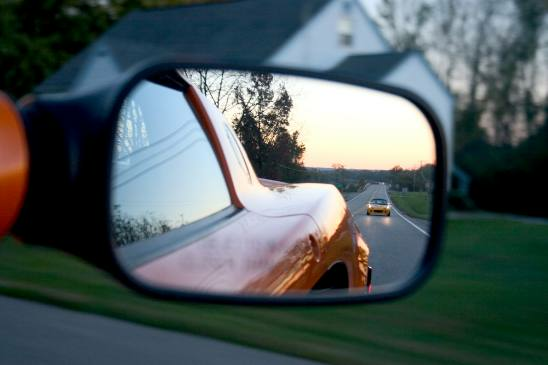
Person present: No